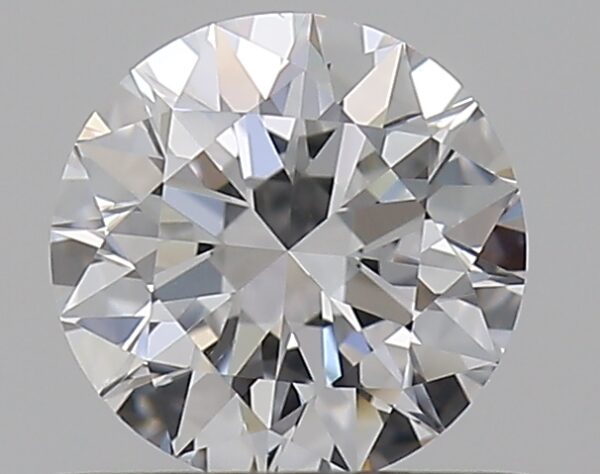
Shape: round
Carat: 0.51
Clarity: VS1
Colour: D
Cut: EX
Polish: EX
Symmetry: EX
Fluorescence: N
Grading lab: GIA
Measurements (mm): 5.1 x 5.13 x 3.16